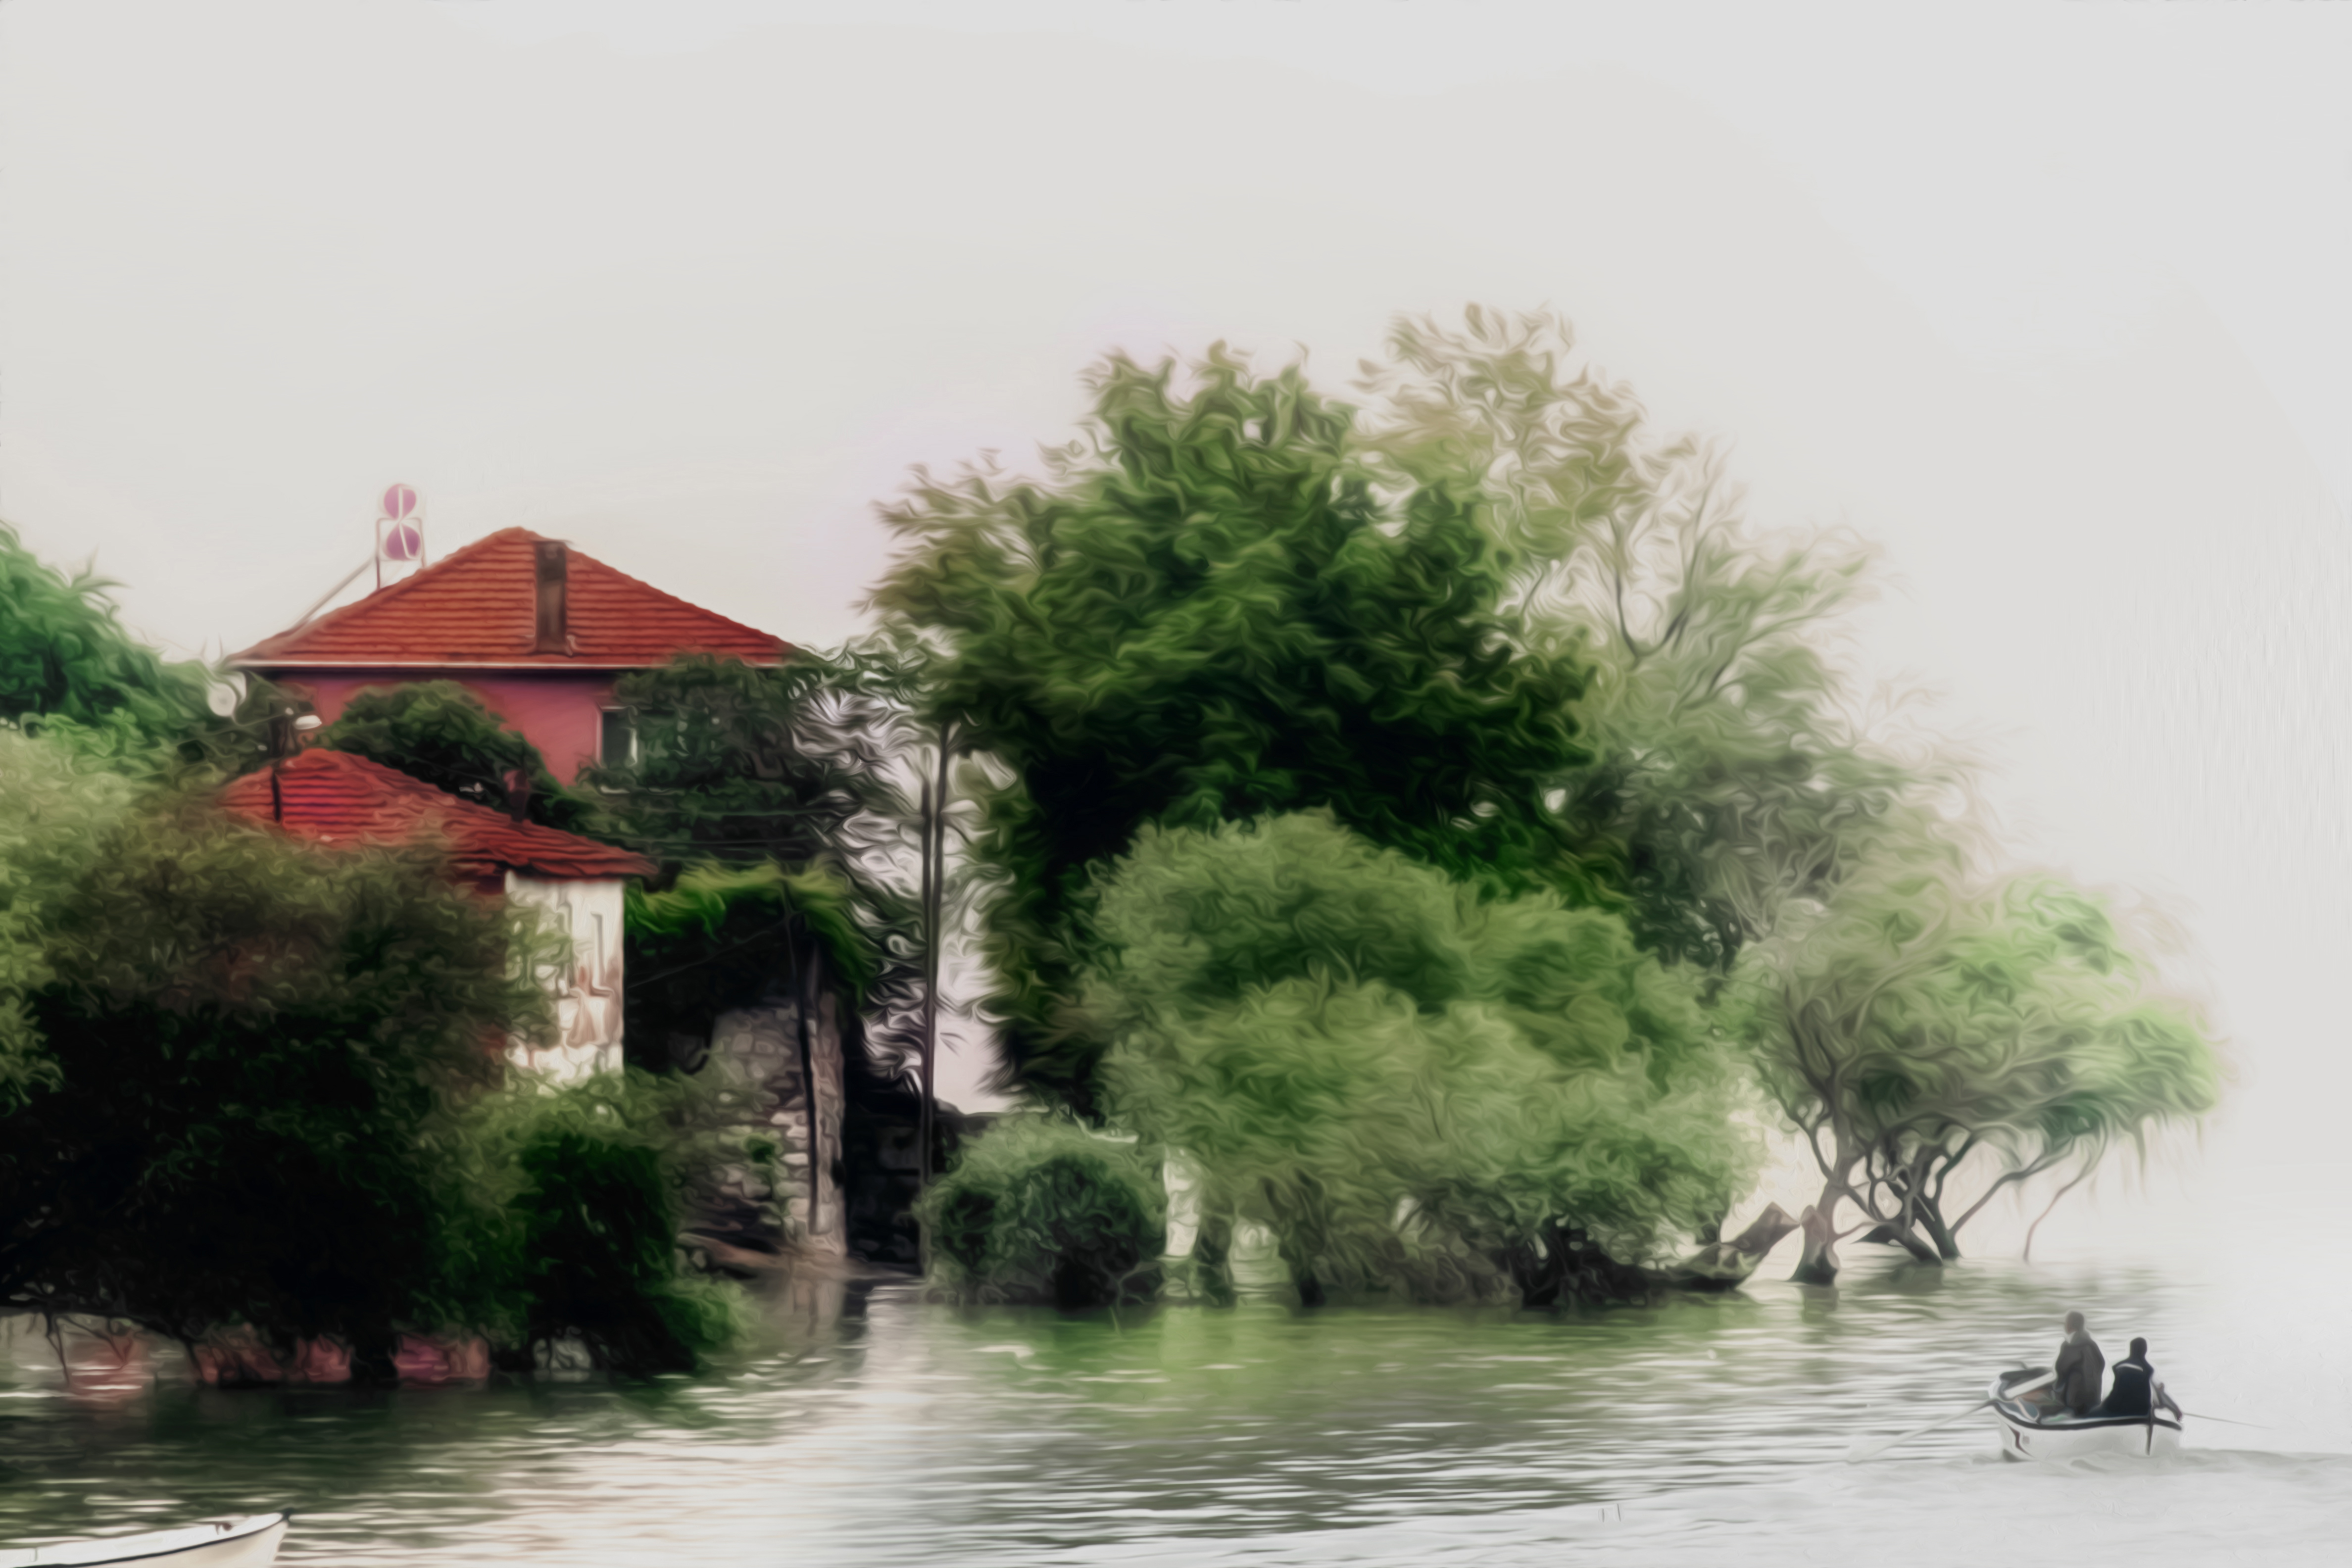
tree, water, boat, rain, building, old, river, canal, flood, weather, waterway, disaster, saariysqualitypictures, painterly, rural area, atmospheric phenomenon, bayou